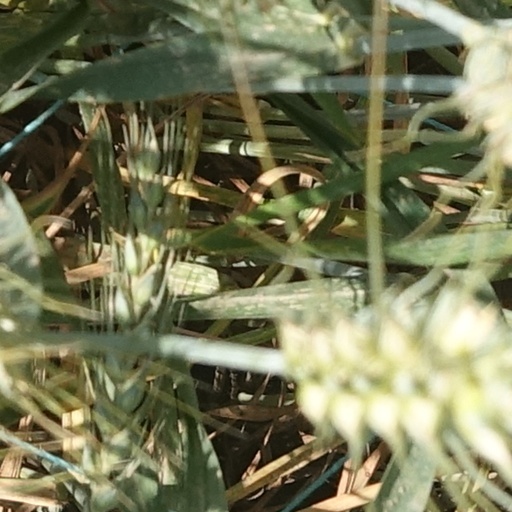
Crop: wheat